Kanalkampf

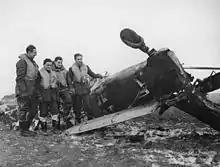
RAF pilots look at a Ju 87, shot down while attacking a convoy.

III./KG 76 sent Ju 88s under the British radar to bomb the convoys from low altitude but the bombers scored no direct his or near misses. The , Adolf Genth, was killed when he flew into a balloon cable off Dungeness and another was lost with its crew, when it was shot down by the escort ships. Observers called for fighter assistance and 610 Squadron Spitfires were sent but the Ju 88s were long gone. The other convoy was attacked by KG 2 after a Dornier from the Stab. reported its position and was then chased to the French coast by Spitfires from 85 Squadron damaged and made a forced-landing at Saint-Inglevert Airfield. Eight Bf 110s from 1. and three from 2. , were met near Dunkirk by 30 Bf 110 escorts from ZG 26 and were attacked by 151 Squadron Hurricanes. Two Hurricanes force-landed, the pilots unharmed, an "Erpro" 210 Bf 110 was damaged and ZG 26 suffered no losses, the attackers claiming hits on a 1,000 GRT and an 8,000 GRT ship.